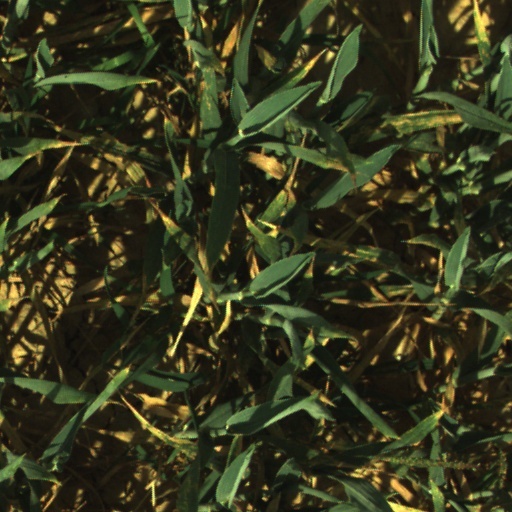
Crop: wheat